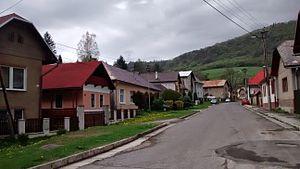
Ráztoka est un village de Slovaquie situé dans la région de Banská Bystrica.